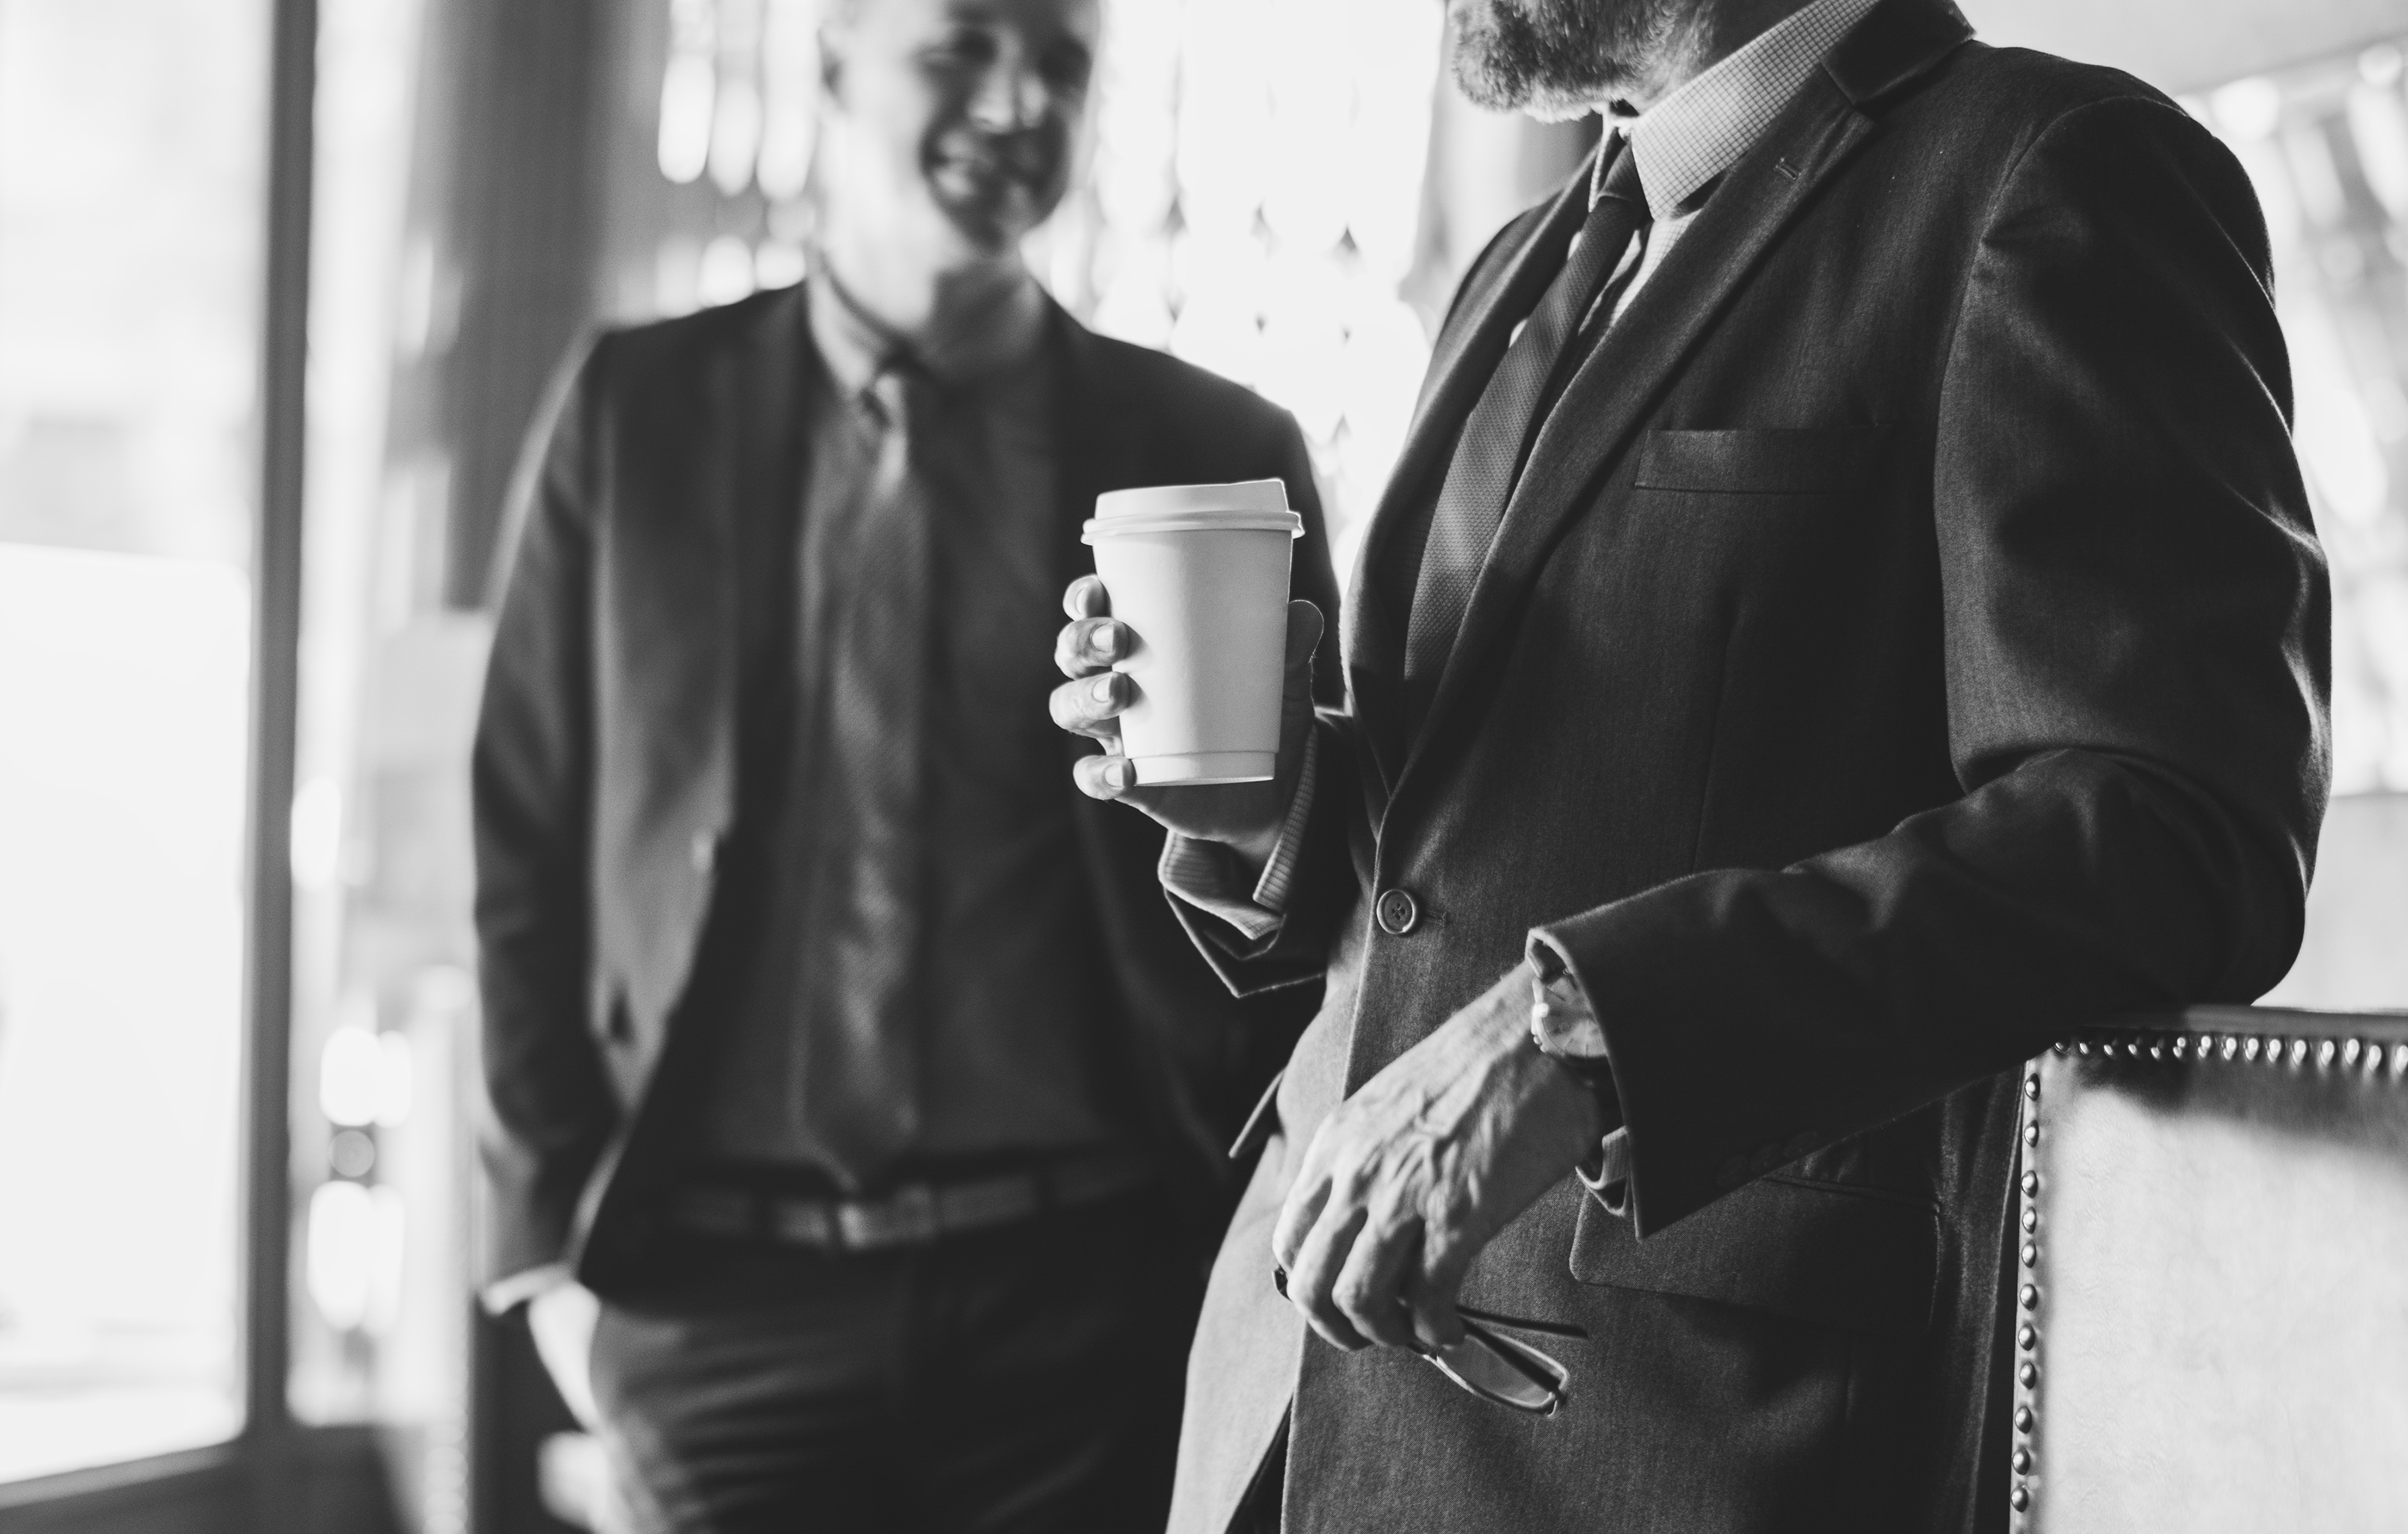
adult, beard, beverage, black and white, business, businessman, bw, caucasian, cheerful, coffee, coffee cup, communication, cup, discussion, drink, european, eyeglasses, gray scale, hands, happiness, holding, meeting, men, paper cup, partner, people, plan, relaxed, smiling, standing, success, suit, takeaway, talking, team, teamwork, together, two, westerner, photograph, black, monochrome, monochrome photography, photography, white collar worker, style, formal wear